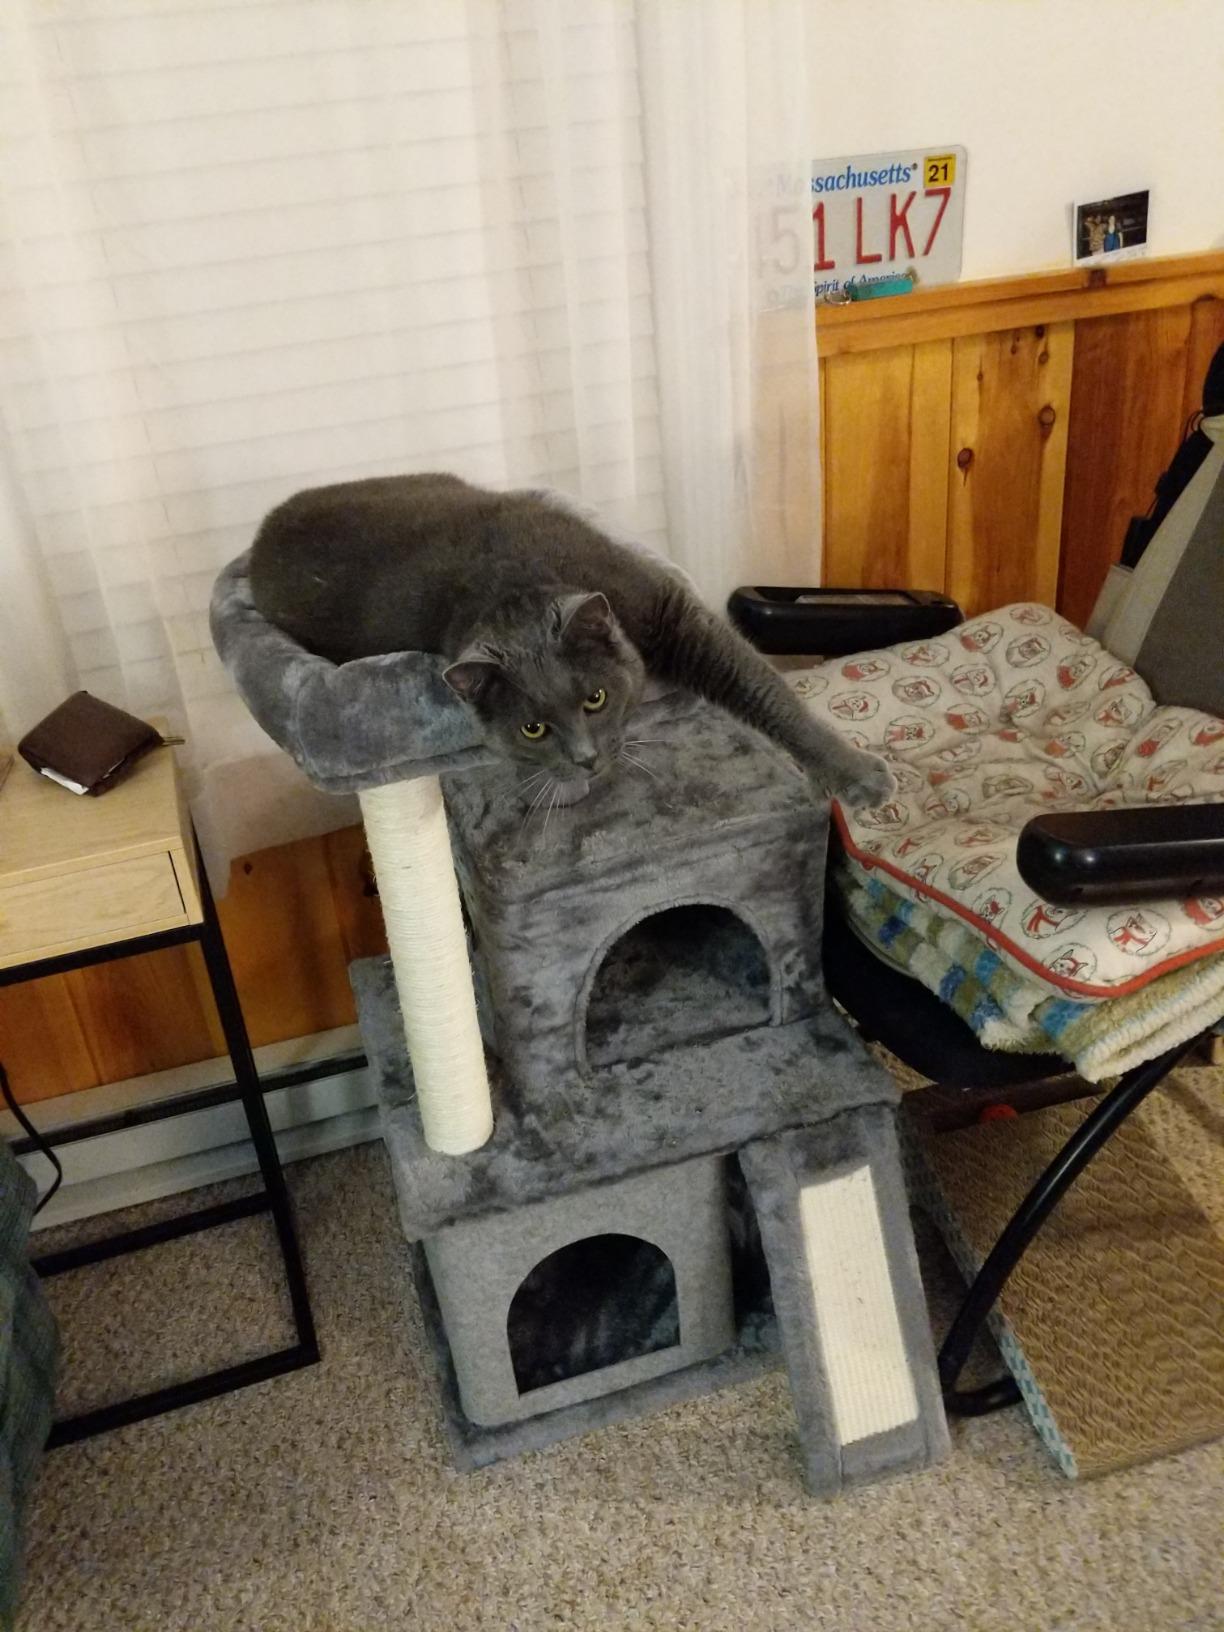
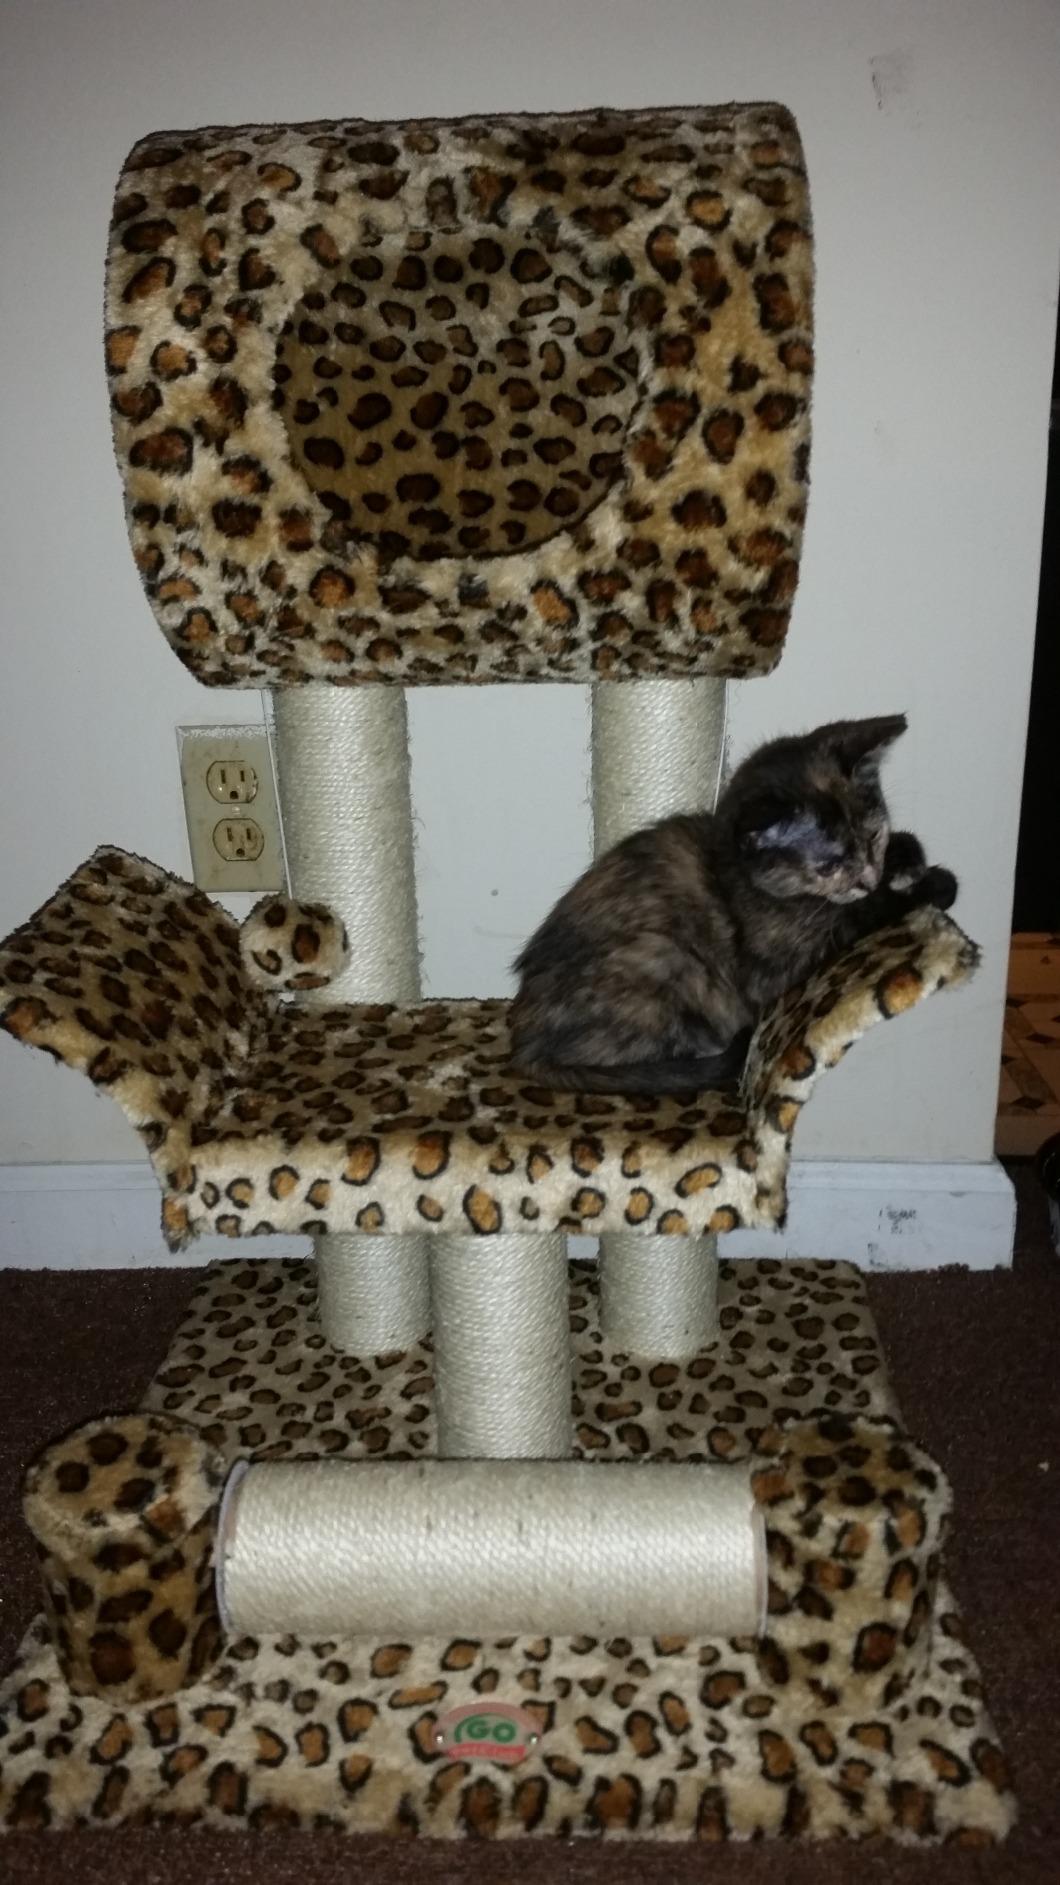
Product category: items_cat tree
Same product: no